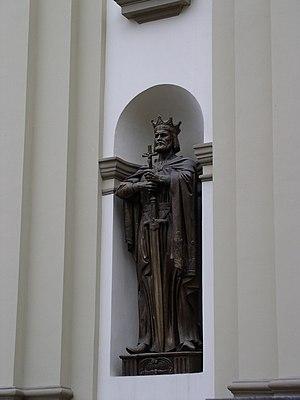
Vladimir Sviatoslavitch, dit « le Beau Soleil », dit Vladimir Iᵉʳ, mais plus connu sous le nom de Vladimir le Grand, le Soleil Rouge ou encore saint Vladimir, est un grand-prince de la Rus' de Kiev de la dynastie des Riourikides, qui régna de 980 à 1015.